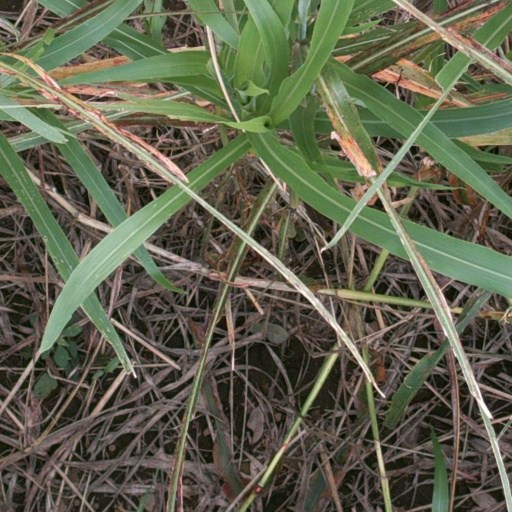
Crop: sorghum